Box Hill & Westhumble railway station

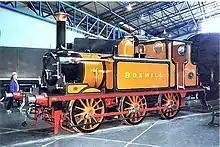
"Boxhill" is preserved as part of the National Collection at the National Railway Museum.

A Terrier tank engine, built by the LBSCR in 1880, was named "Boxhill" after the station. It was used to haul commuter trains in South London and Surrey until the 1920s, when it was moved to become a shunting engine at Brighton. Unlike other engines of its class, its smokebox was not modified in the early 20th century, and it was restored by the Southern Railway in 1947 to its original condition and painted in its original Stroudley yellow ochre livery. It is now preserved at the National Railway Museum in York.